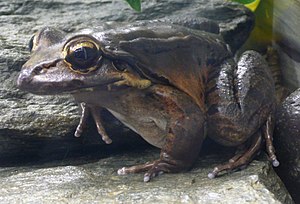
Leptodactylus fallax
Leptodactylus fallax er en frø i slægten Leptodactylus fra familien Leptodactylidae, og den er en af verdens største frøer.